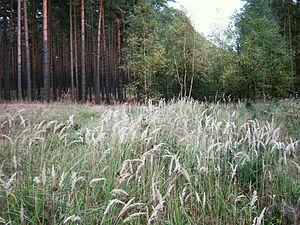
Calamagrostis epigejos, le Calamagrostis commun ou Roseau des bois est une espèce de plantes herbacées de la famille des Poaceae, sous-famille des Pooideae, tribu des Aveneae.